Fun (Coldplay song)

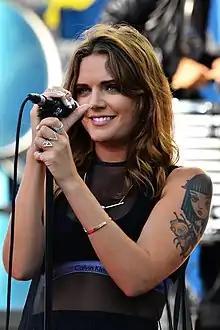
Swedish singer Tove Lo was featured on "Fun".

The song was recorded by the band during sessions for their seventh studio album in 2014, at their purpose-built studios The Bakery and The Beehive in North London, England, both originally constructed for work on their three previous studio albums, 2008's "Viva la Vida or Death and All His Friends", 2011's "Mylo Xyloto" and 2014's "Ghost Stories" respectively.